Natural environment

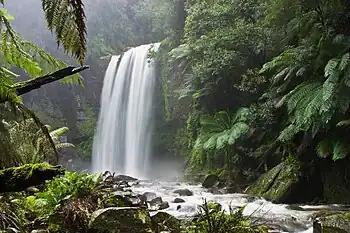
Land management has preserved the natural characteristics of Hopetoun Falls, Australia while allowing ample access for visitors.

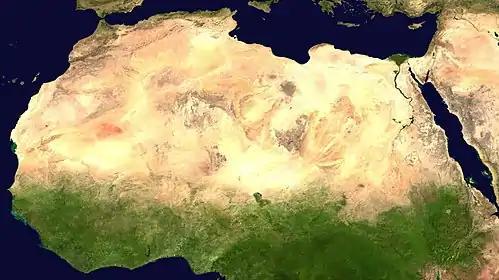
An image of the Sahara Desert from satellite. It is the world's largest hot desert and third-largest desert after the polar deserts.

The natural environment or natural world encompasses all biotic and abiotic things occurring naturally, meaning in this case not artificial. The term is most often applied to Earth or some parts of Earth. This environment encompasses the interaction of all living species, climate, weather and natural resources that affect human survival and economic activity.